IFFHS World Team

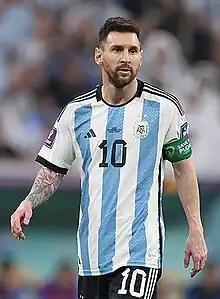
Lionel Messi has made a record seven appearances in the men's world team.

In 2017, IFFHS started to nominate a world team of the year. Players marked bold won the IFFHS World's Best Player (2020–present)